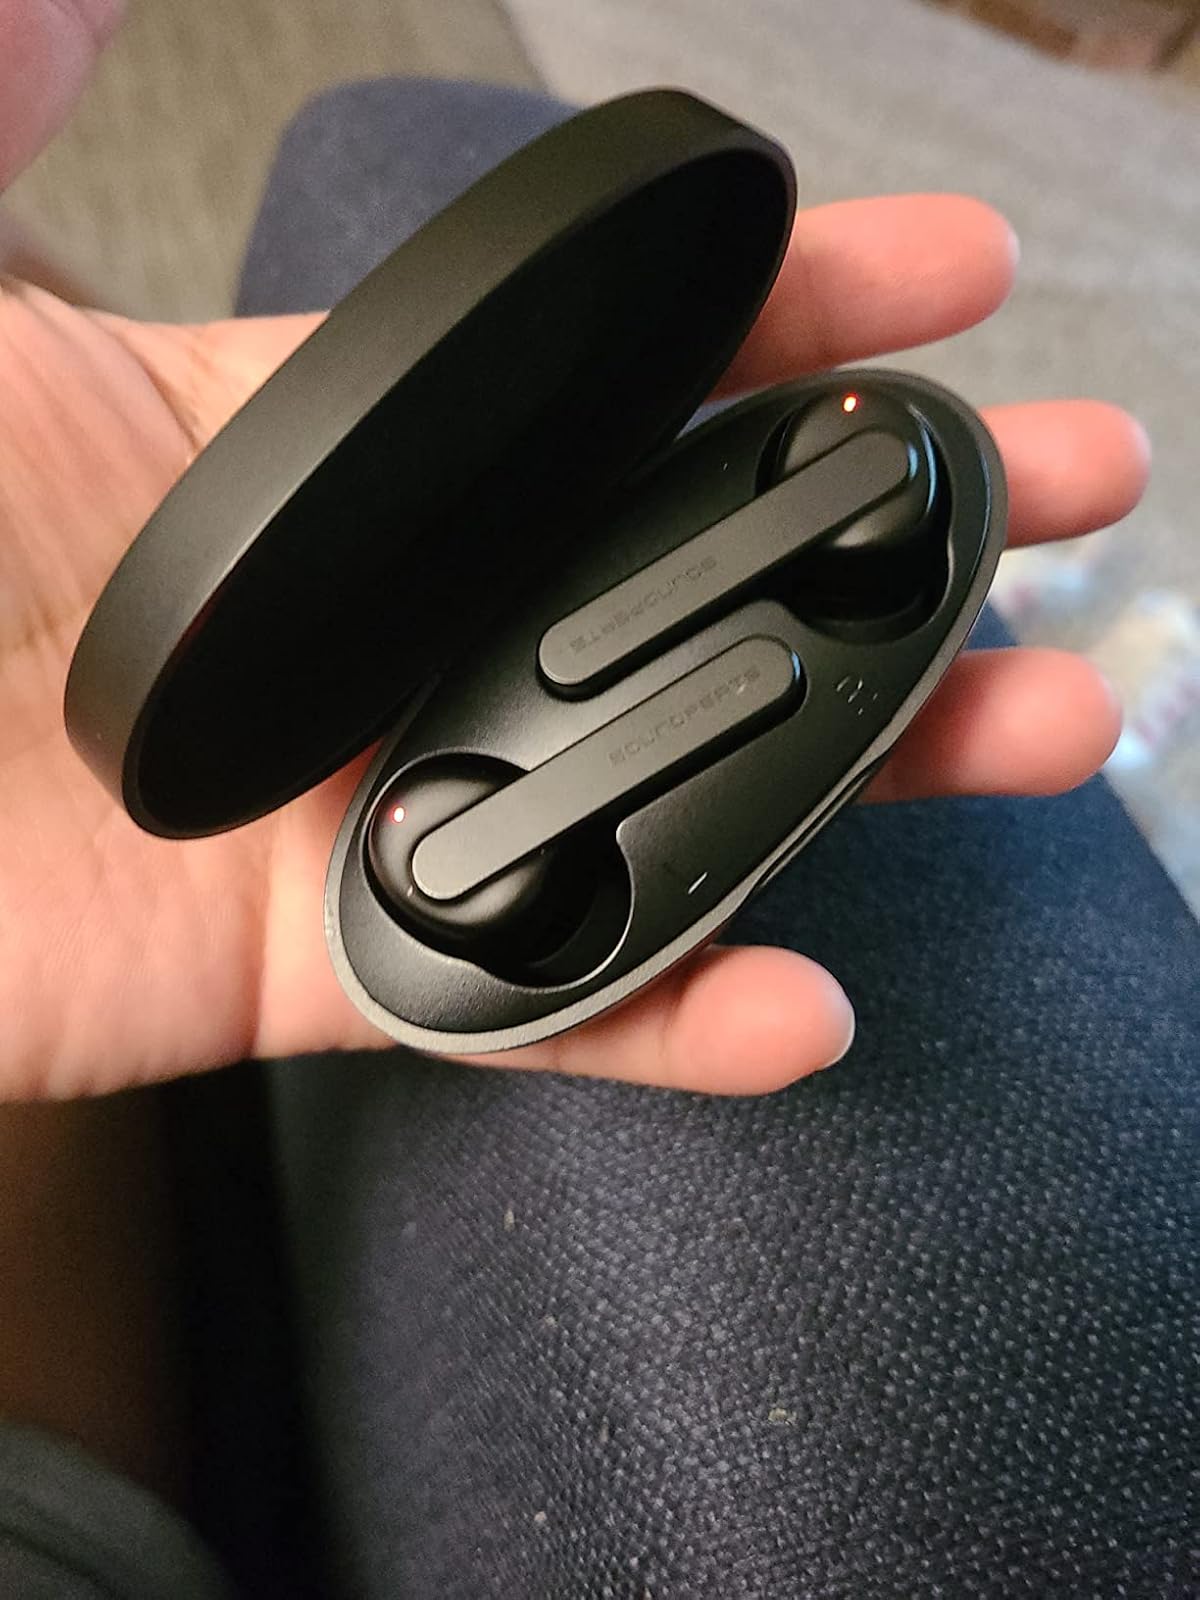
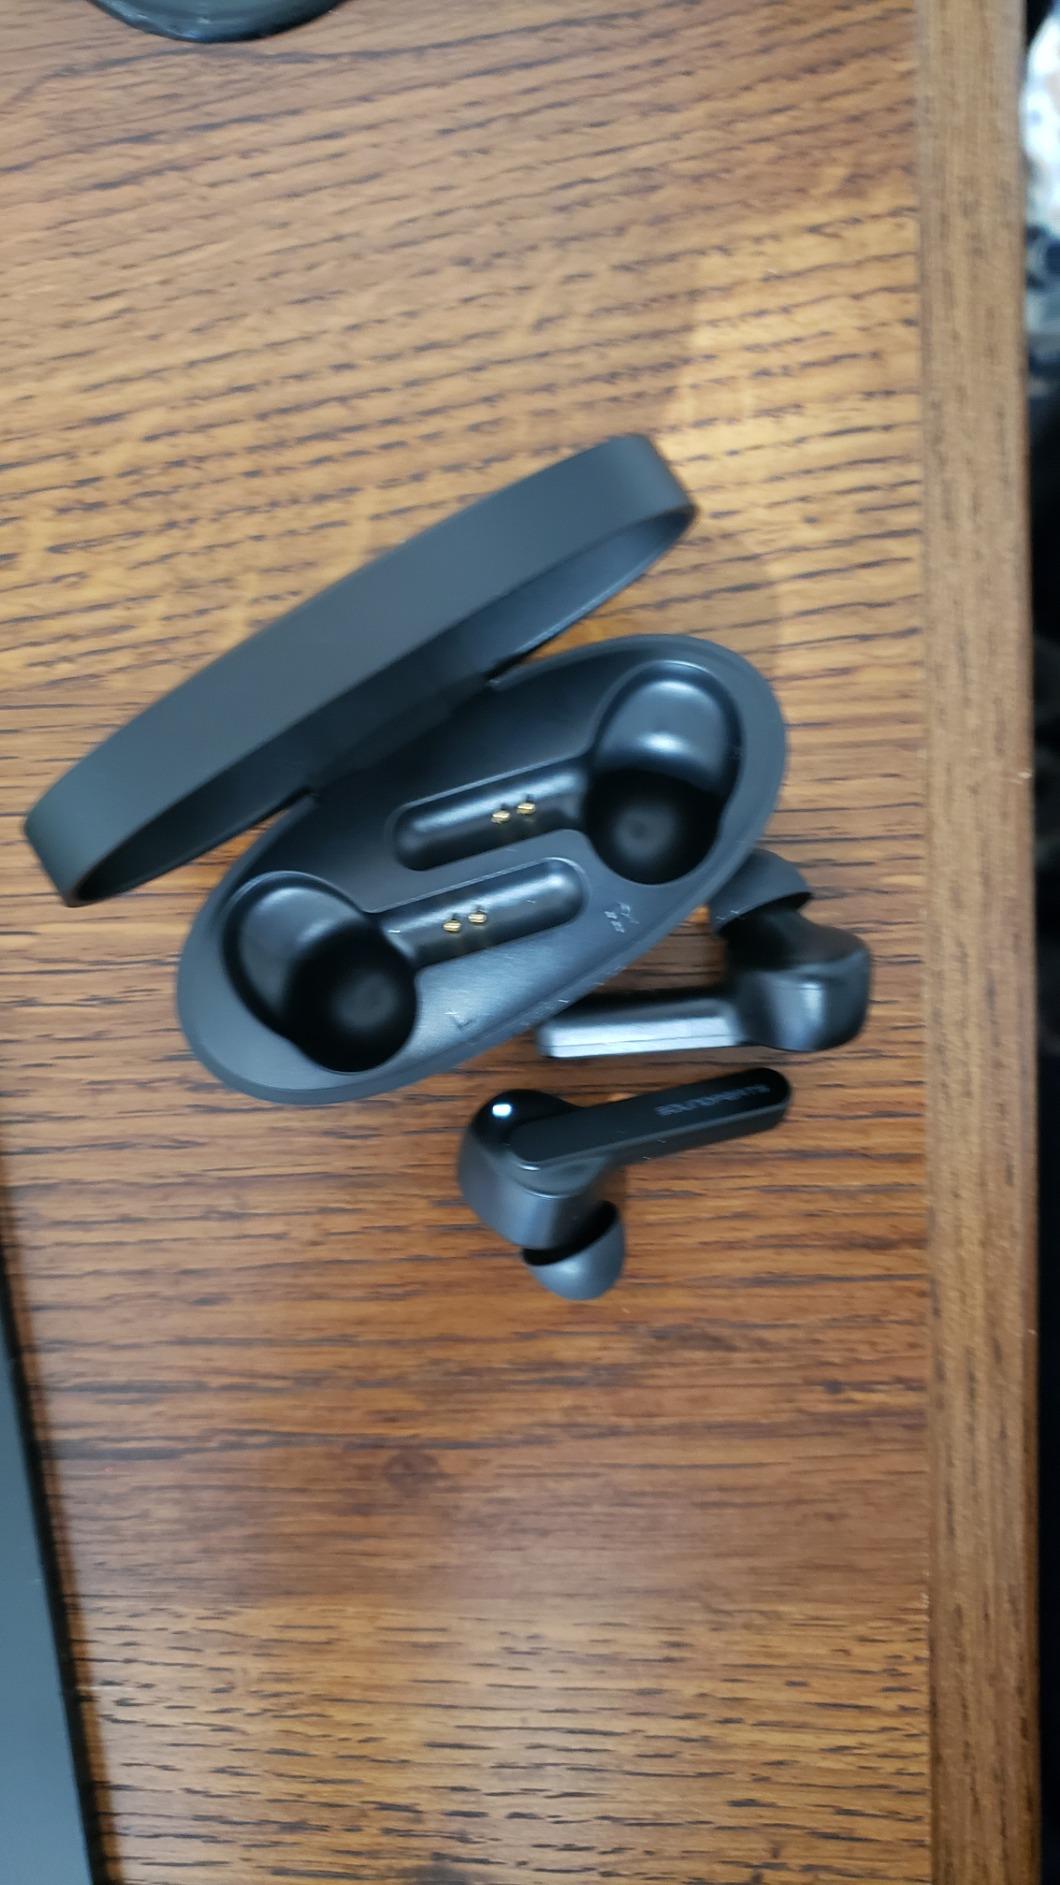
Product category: earbuds
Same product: yes